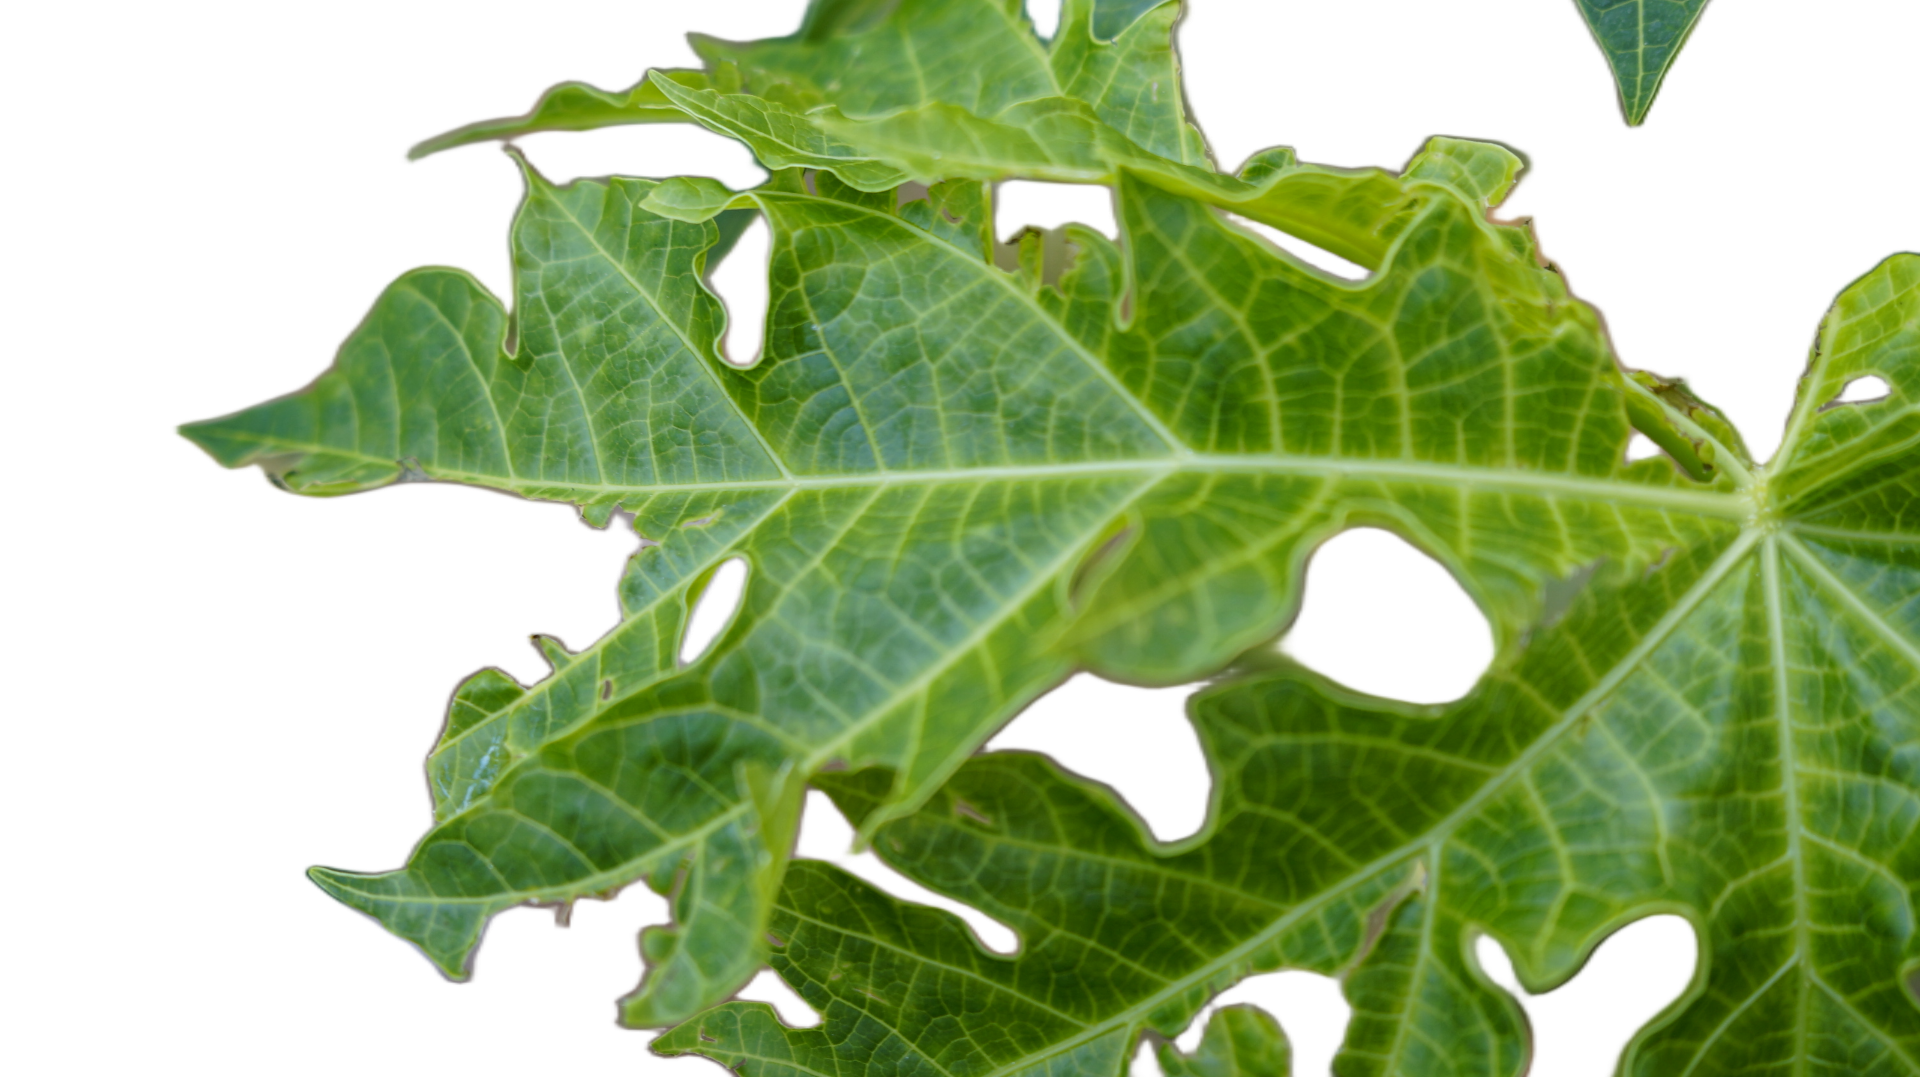
Crop: Papaya
Label: Curled_Yellow_Spot